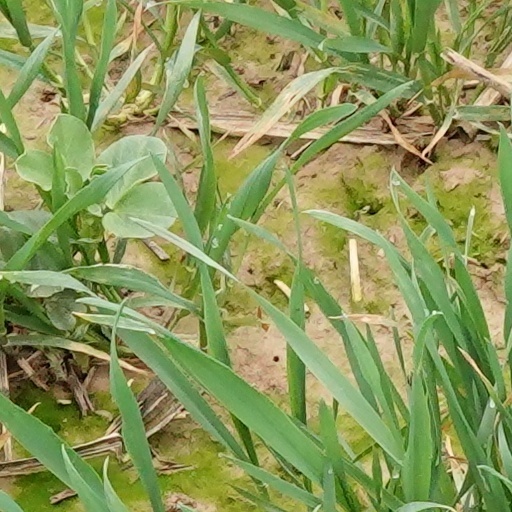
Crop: wheat